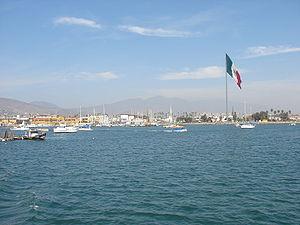
Drapeau monumental à Ensenada, Baja California, Mexique Español: Bandera monumental en Ensenada, Baja California, México."
Le drapeau du Mexique est le drapeau national et le pavillon national du Mexique. Ce drapeau tricolore est rectangulaire de proportions 4/7 à bandes verticales vert, blanc et rouge de même taille. En son centre, sur la bande blanche, figurent les armes du Mexique, représentant un aigle mexicain perché sur un figuier de Barbarie, dévorant un serpent.